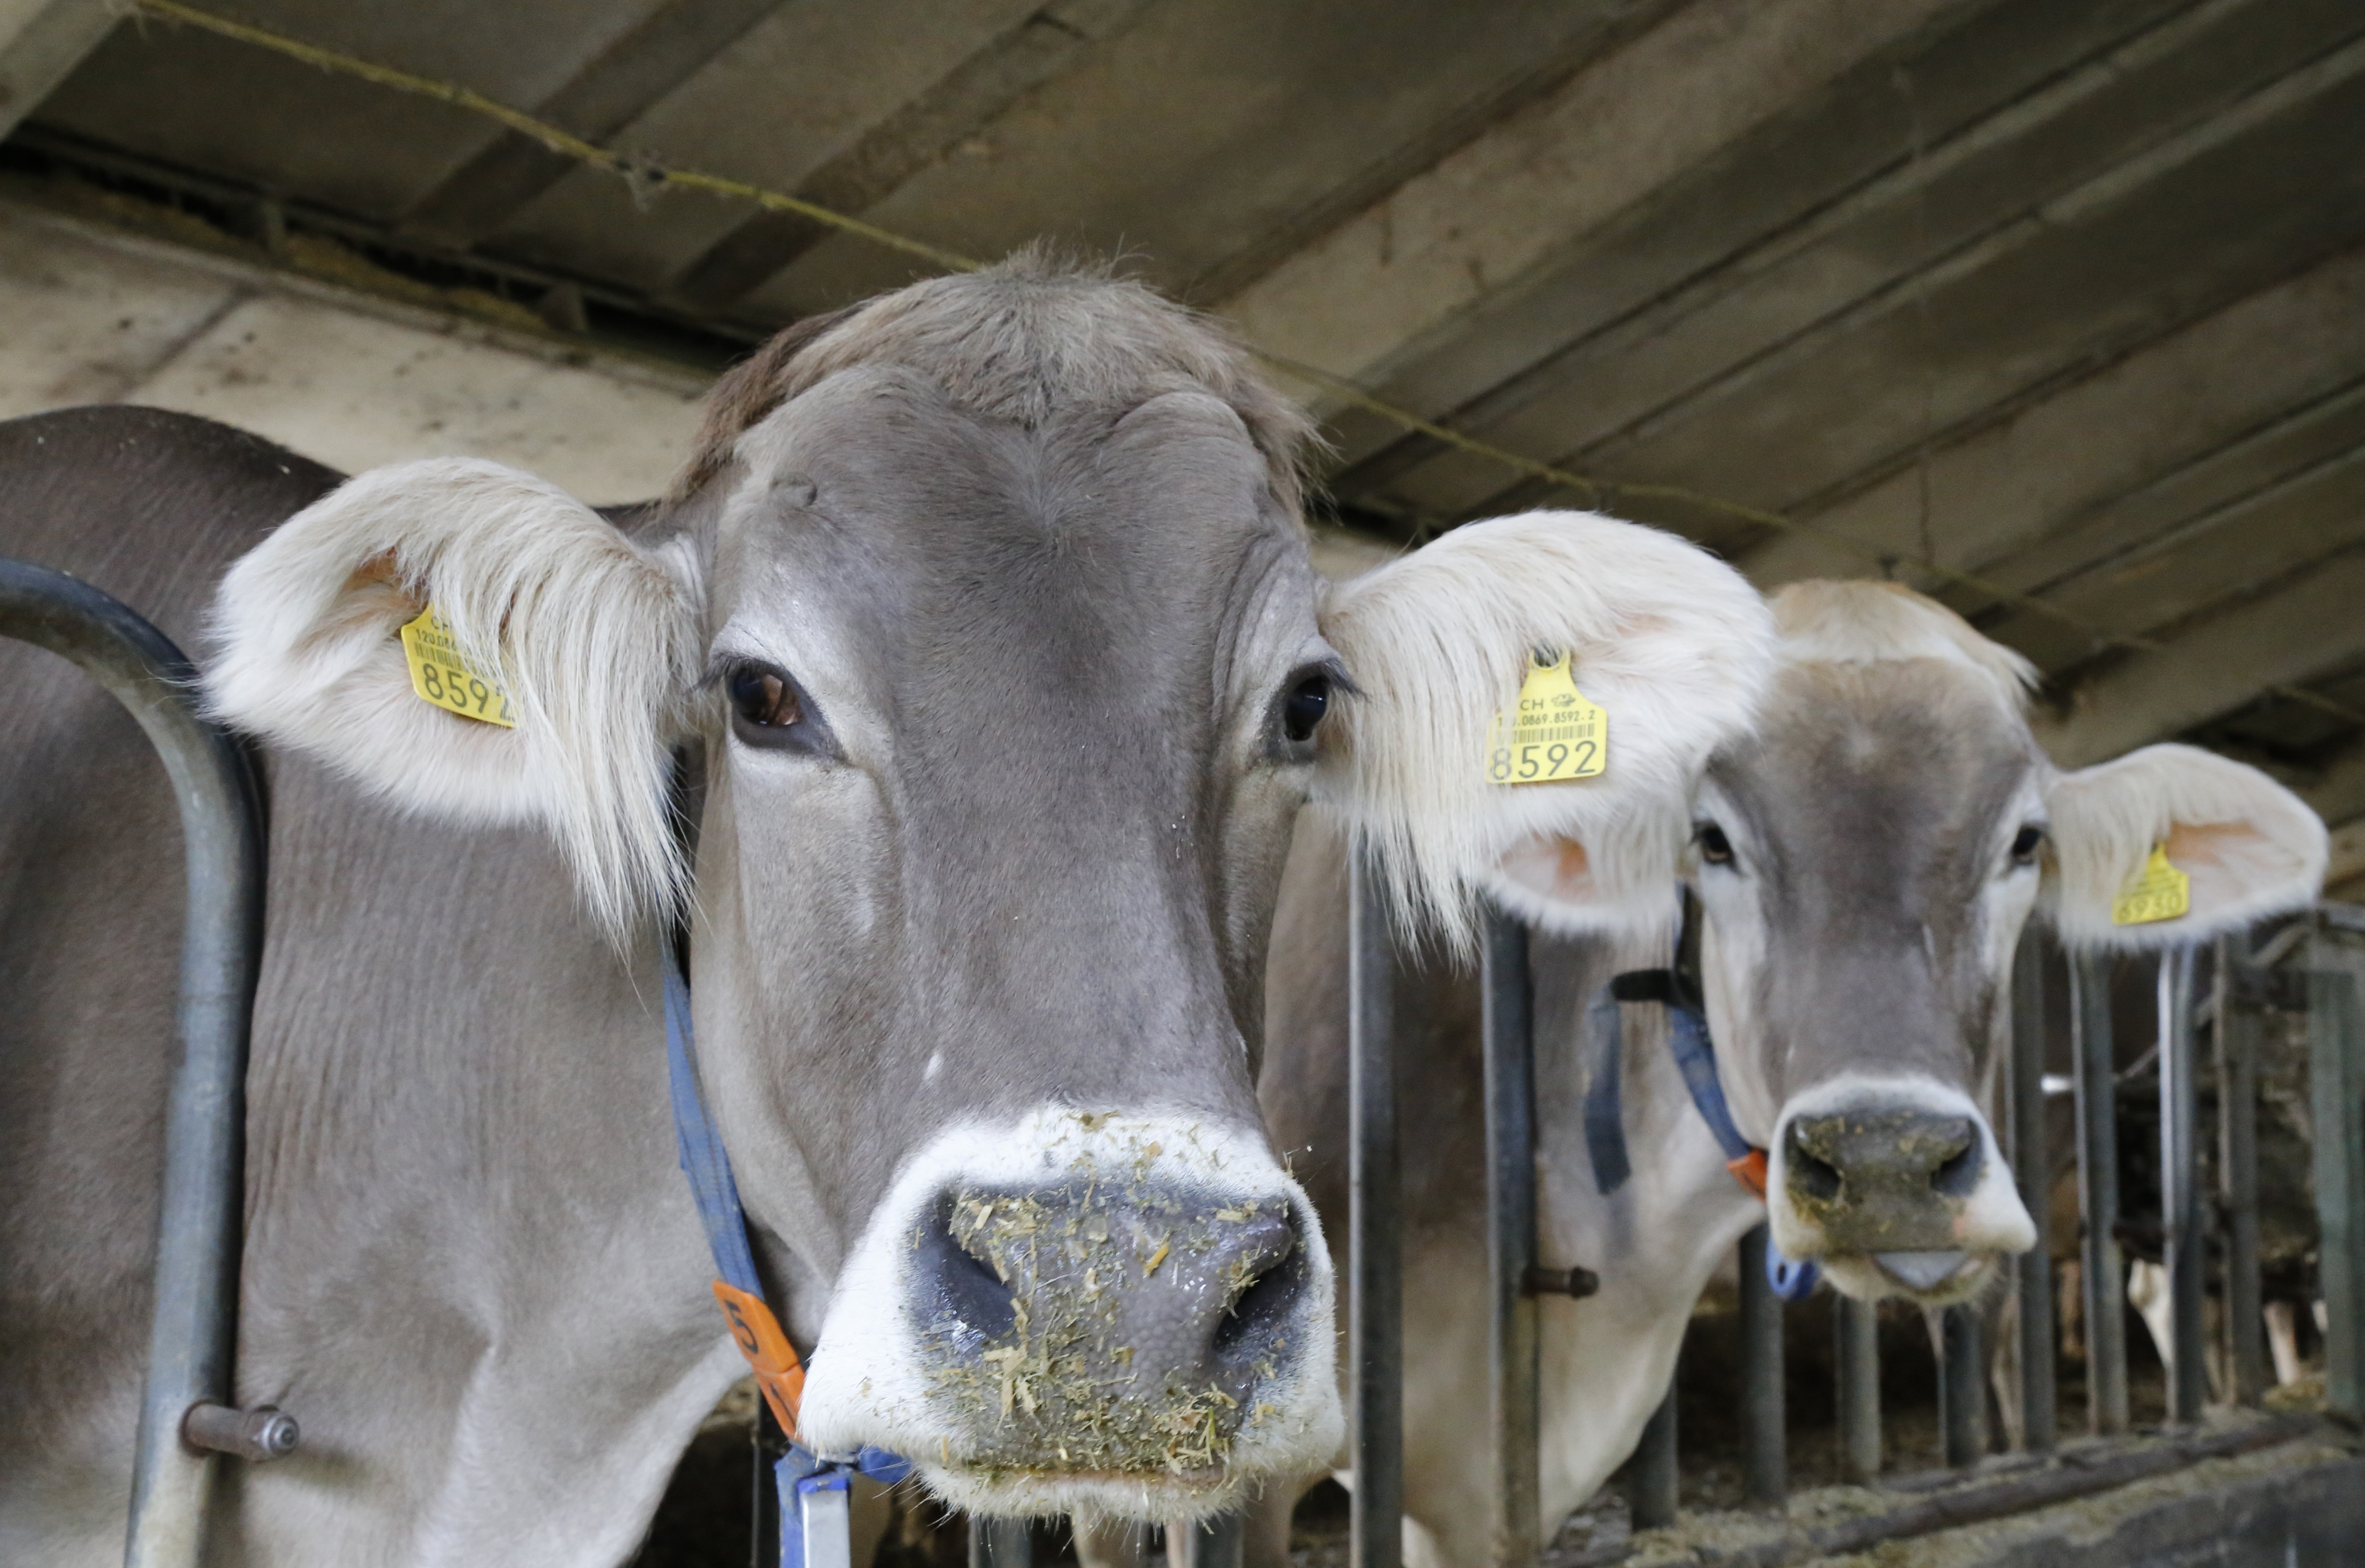
food, cow, livestock, mammal, agriculture, milk, beef, stall, vertebrate, switzerland, dairy, animal portrait, ticino, brown swiss, dairy cow, ear tag, cattle like mammal